Banana Doughnut theory

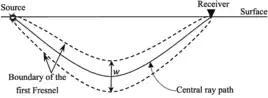
Schematic illustration of the first Fresnel zone for one source-receiver pair. W indicates the width of the first Fresnel zone.

The banana doughnut theory - also sometimes known as Born-Fréchet kernel theory, or finite-frequency theory - is a model in seismic tomography that describes the shape of the Fresnel zone along the entire ray path of a body wave. This theory suggests that the area that influences the ray velocity is the surrounding material and not the infinitesimally small ray path. This surrounding material forms a tube enclosing the ray, but does not incorporate the ray path itself.